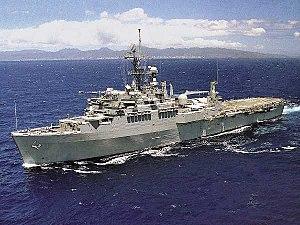
La classe Austin sont des Landing Platform Dock selon la liste des codes des immatriculations des navires de l'US Navy, commissionnés de 1965 à 1971. Dotés d'un large pont d'envol et d'un radier, ils sont conçus pour déployer des forces terrestres sur des rives ennemies. À bord de ces navires il y un escadron de 6 hélicoptères qui a comme mission le transport de troupes et de l'équipement et des embarcations de débarquement. Différentes sources considèrent l'USS Cleveland et l'USS Trenton comme appartenant à la classe Austin, bien que le Naval Vessel Registry les listent comme appartenant à des classes différentes. La classe Austin remplace les Landing Platform Dock de classe Raleigh.